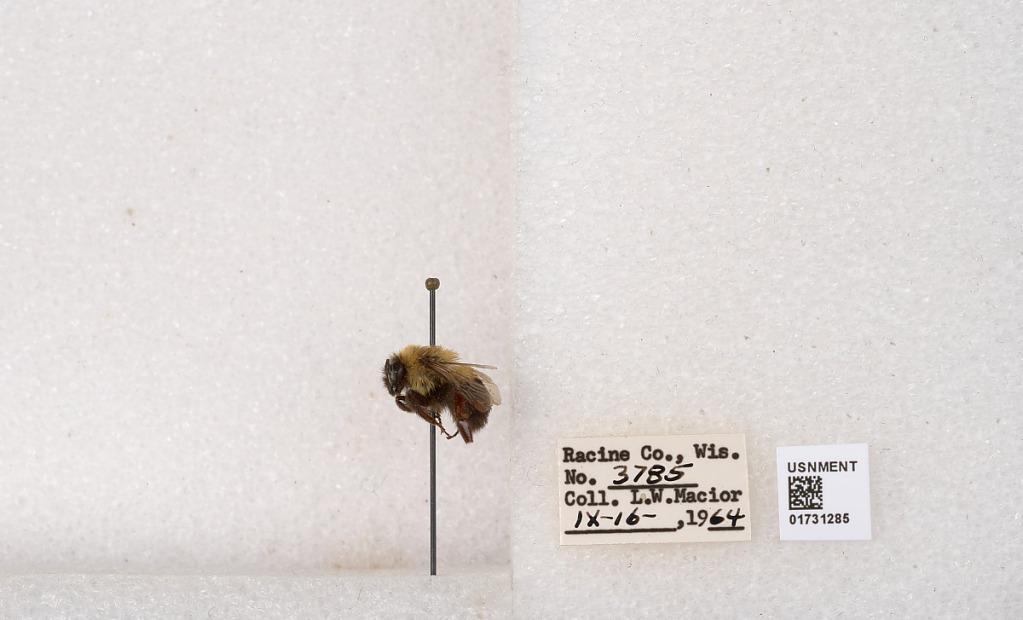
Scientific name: Bombus impatiens Cresson
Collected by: L. Macior
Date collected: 1964-9-16
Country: United States
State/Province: Wisconsin
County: Racine
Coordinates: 42.7299, -87.8123